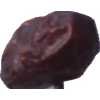
Label: dates